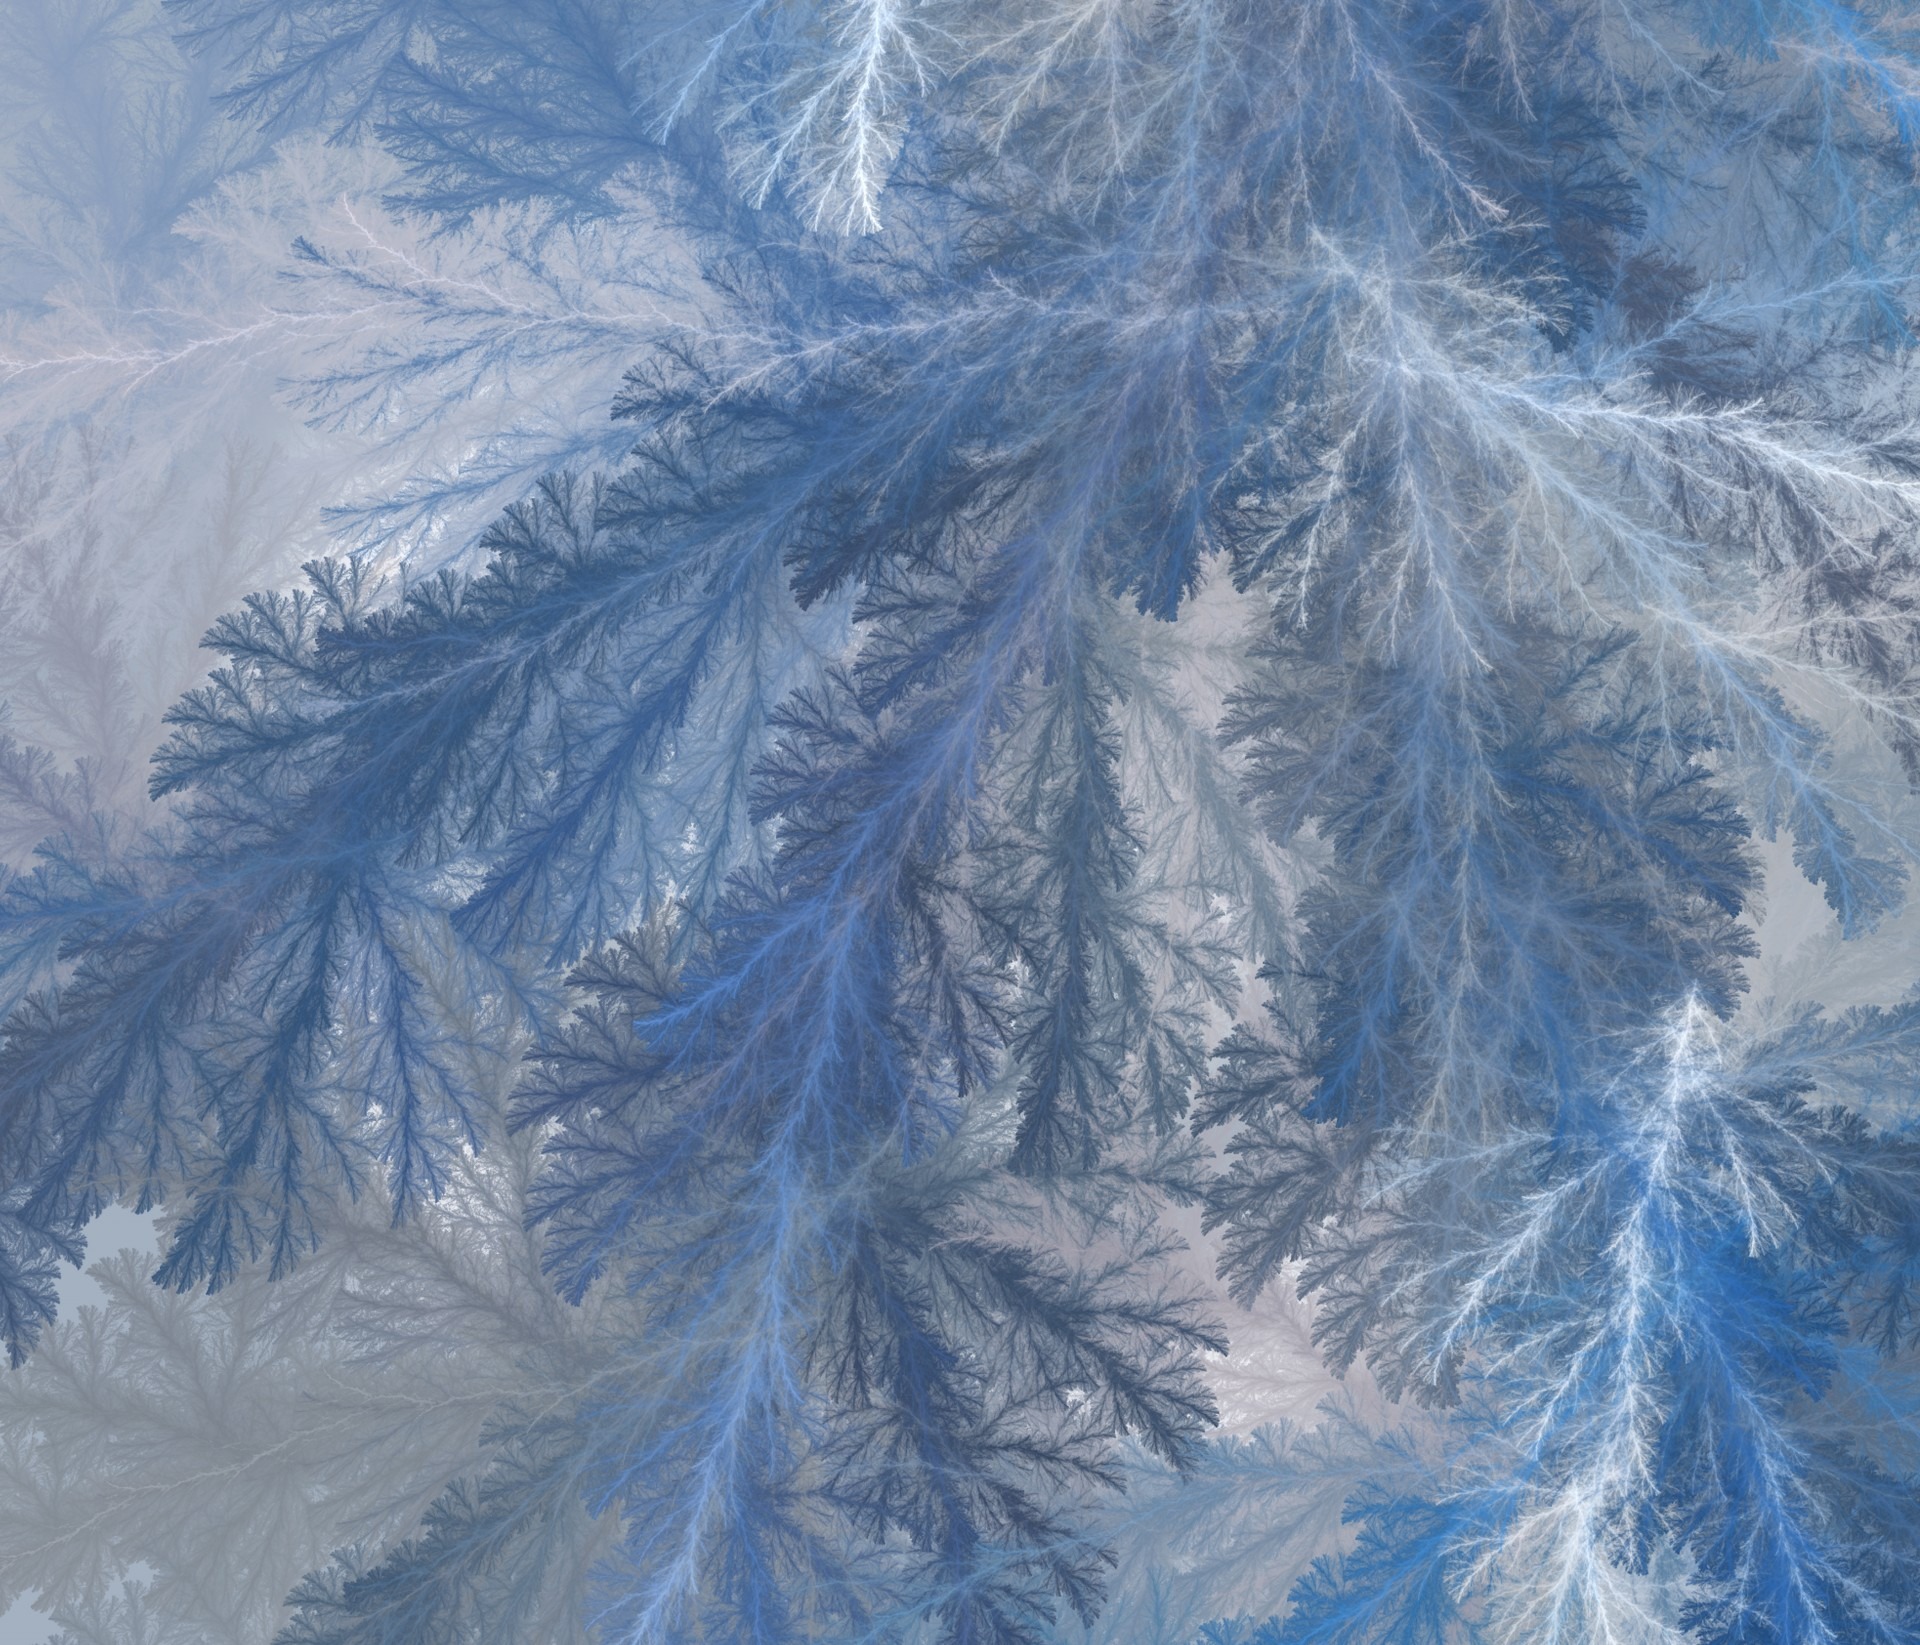
tree, cold, winter, white, frost, ice, blue, lightening, lightning, background, iced, icy, branches, frosted, frosty, piste, freezing, fractal, branching, geological phenomenon